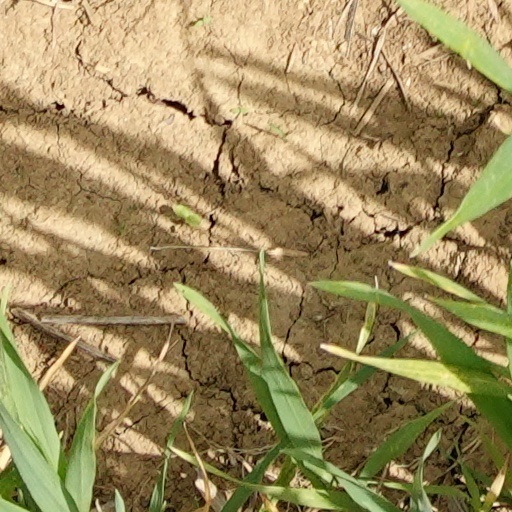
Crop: wheat